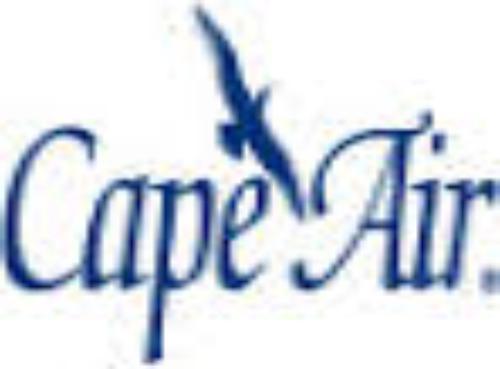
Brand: cape air
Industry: Transportation